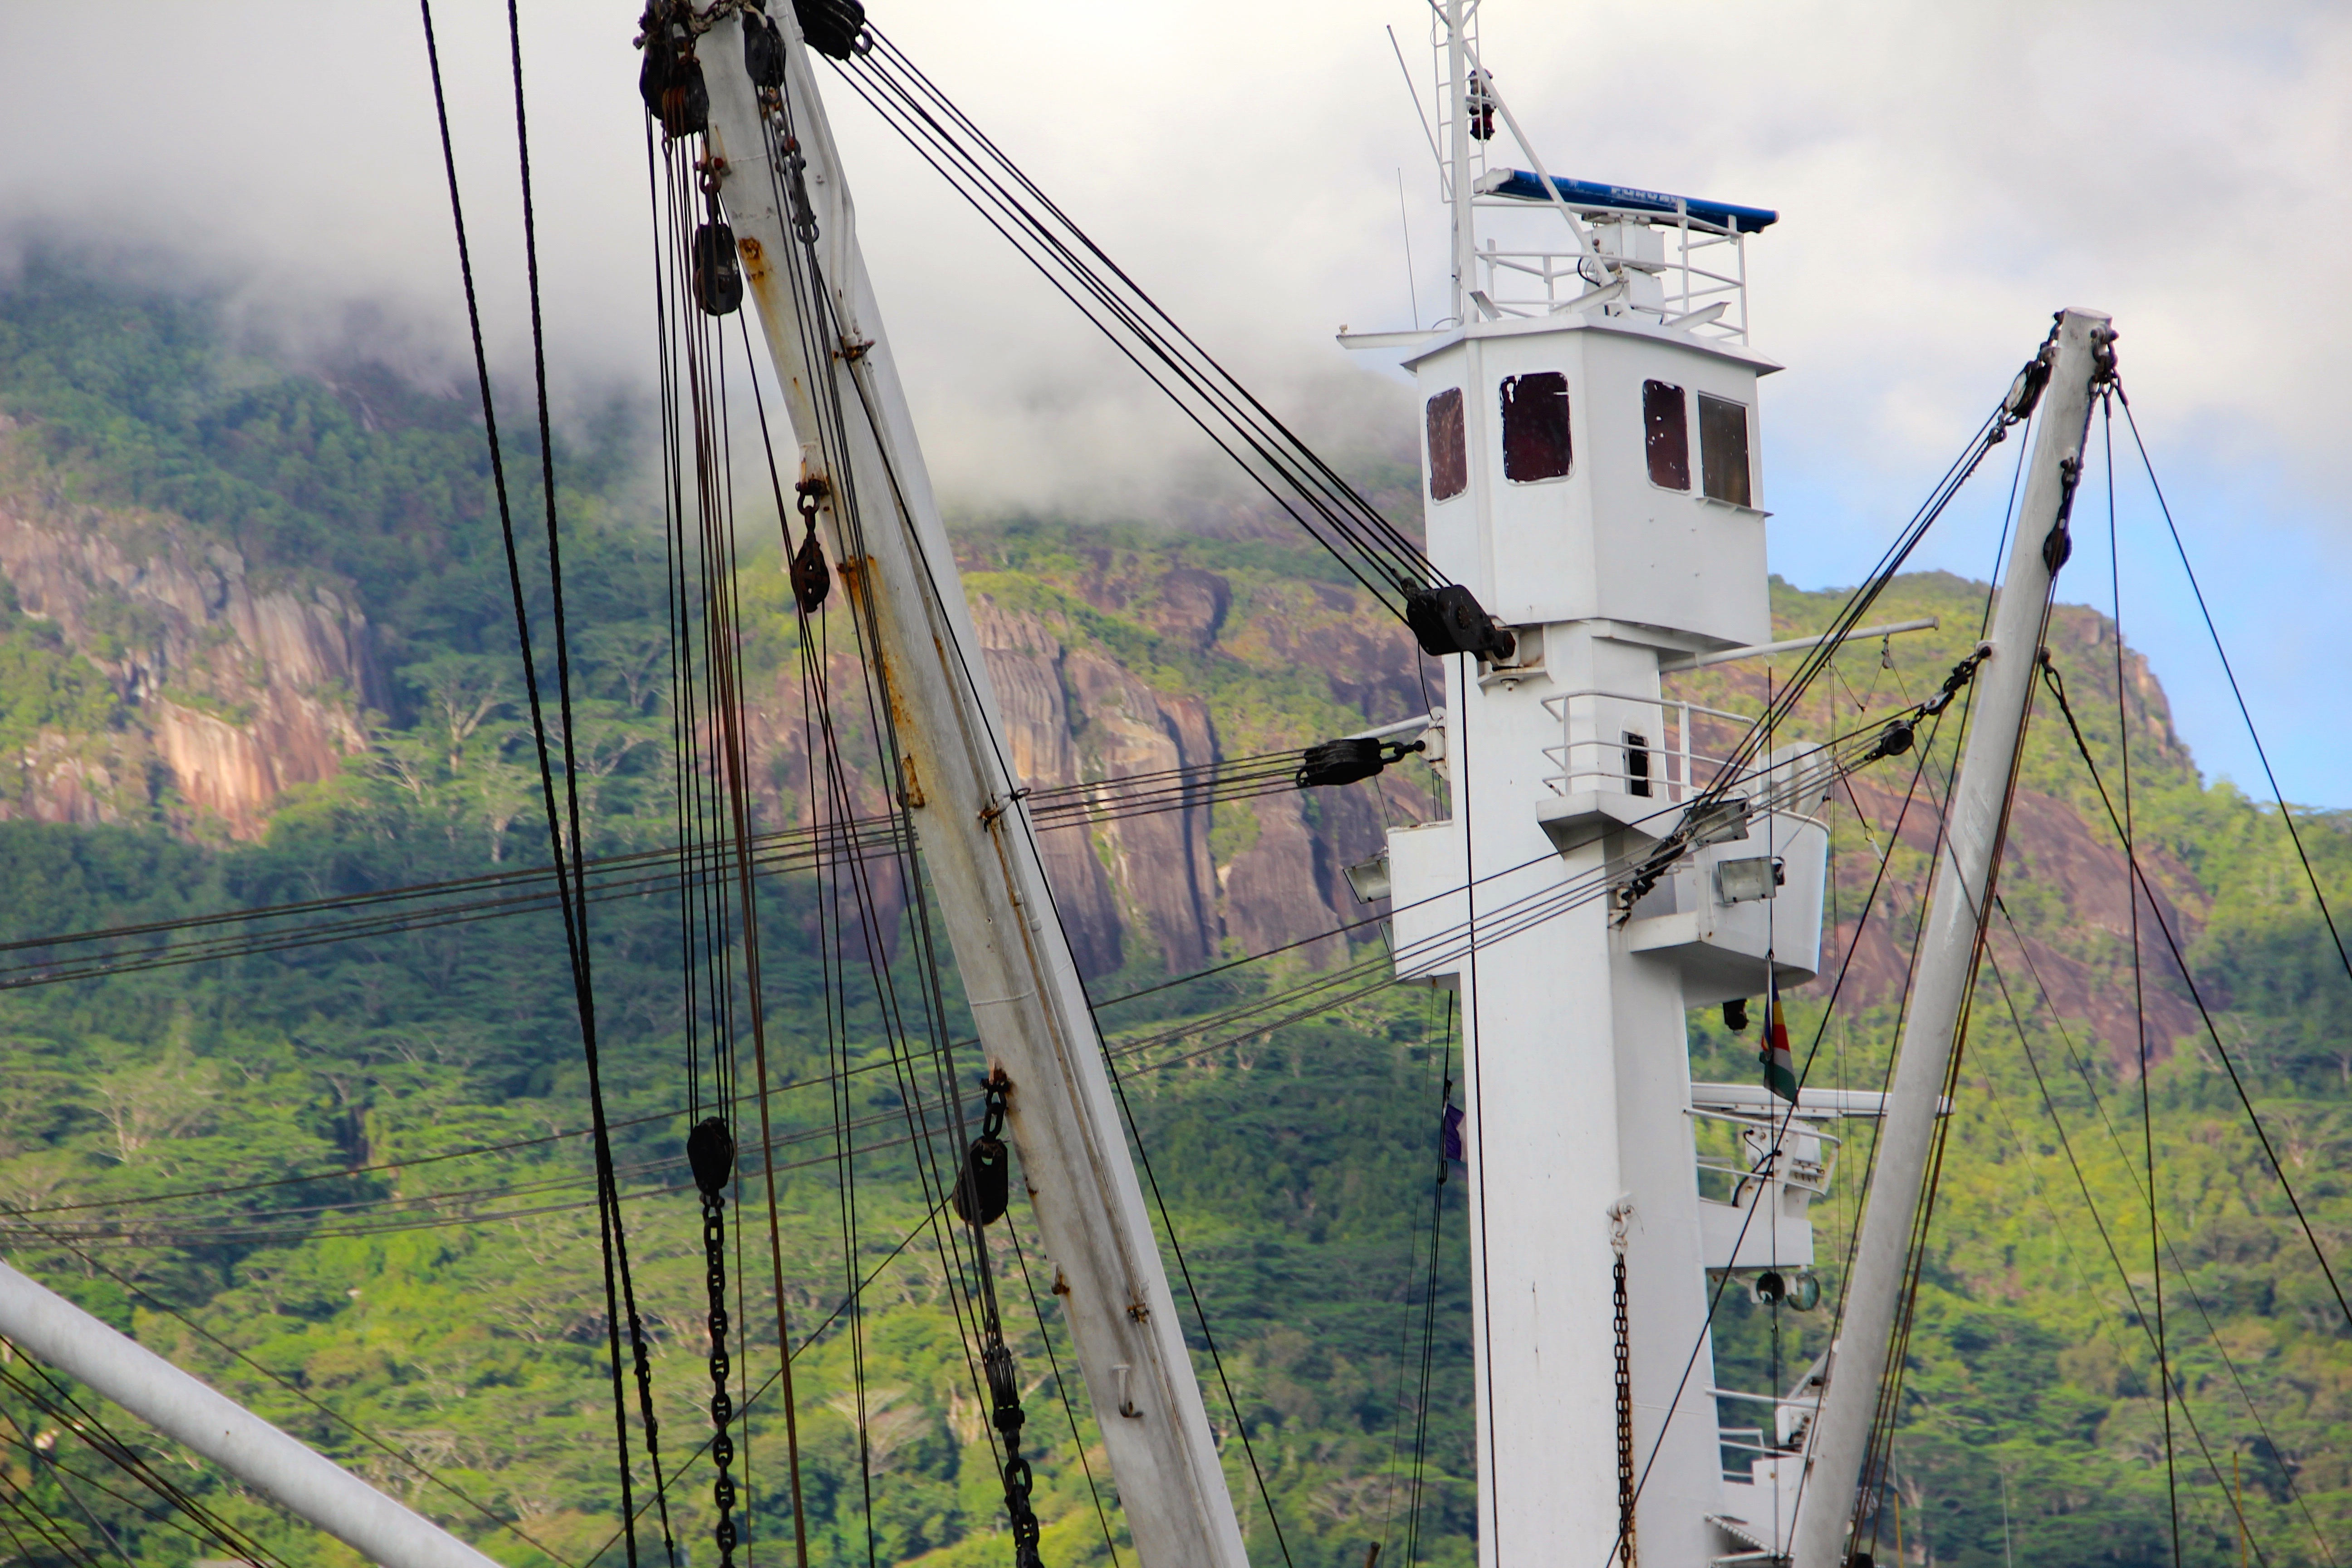
water, bridge, lake, wind, ship, suspension bridge, vehicle, mast, port, cable car, mountains, boats, construction equipment, overhead power line